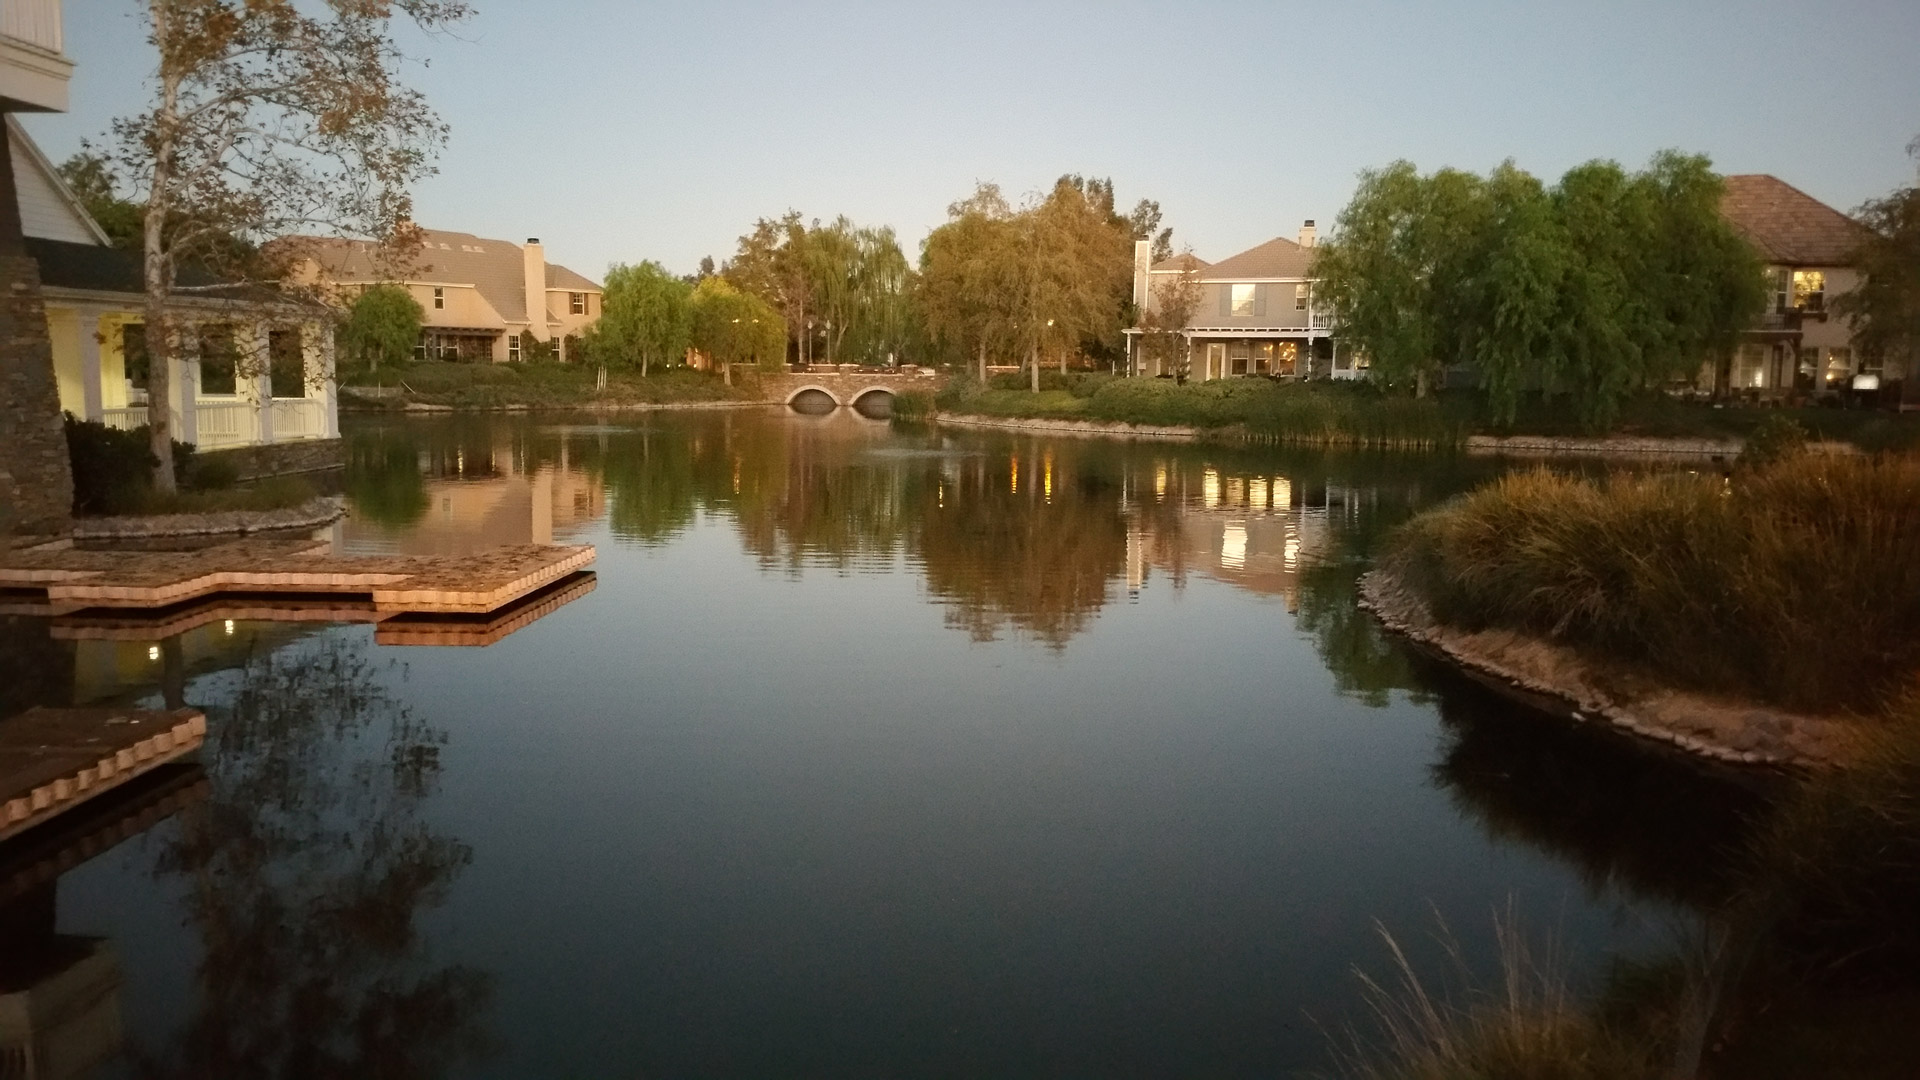
water, body of water, water resources, waterway, reflection, bank, natural landscape, river, canal, reflecting pool, pond, watercourse, channel, tree, lake, sky, landscape, bayou, reservoir, lacustrine plain, city